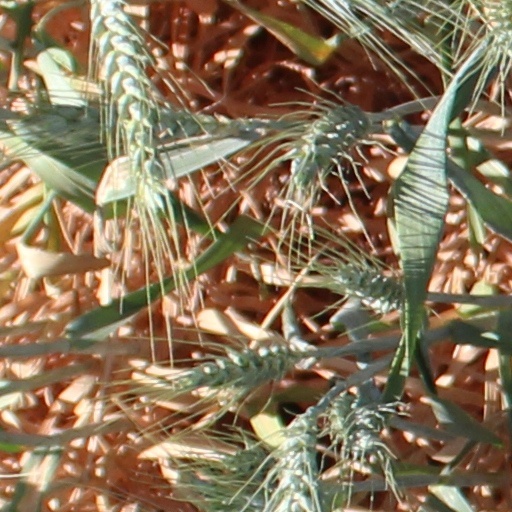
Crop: wheat